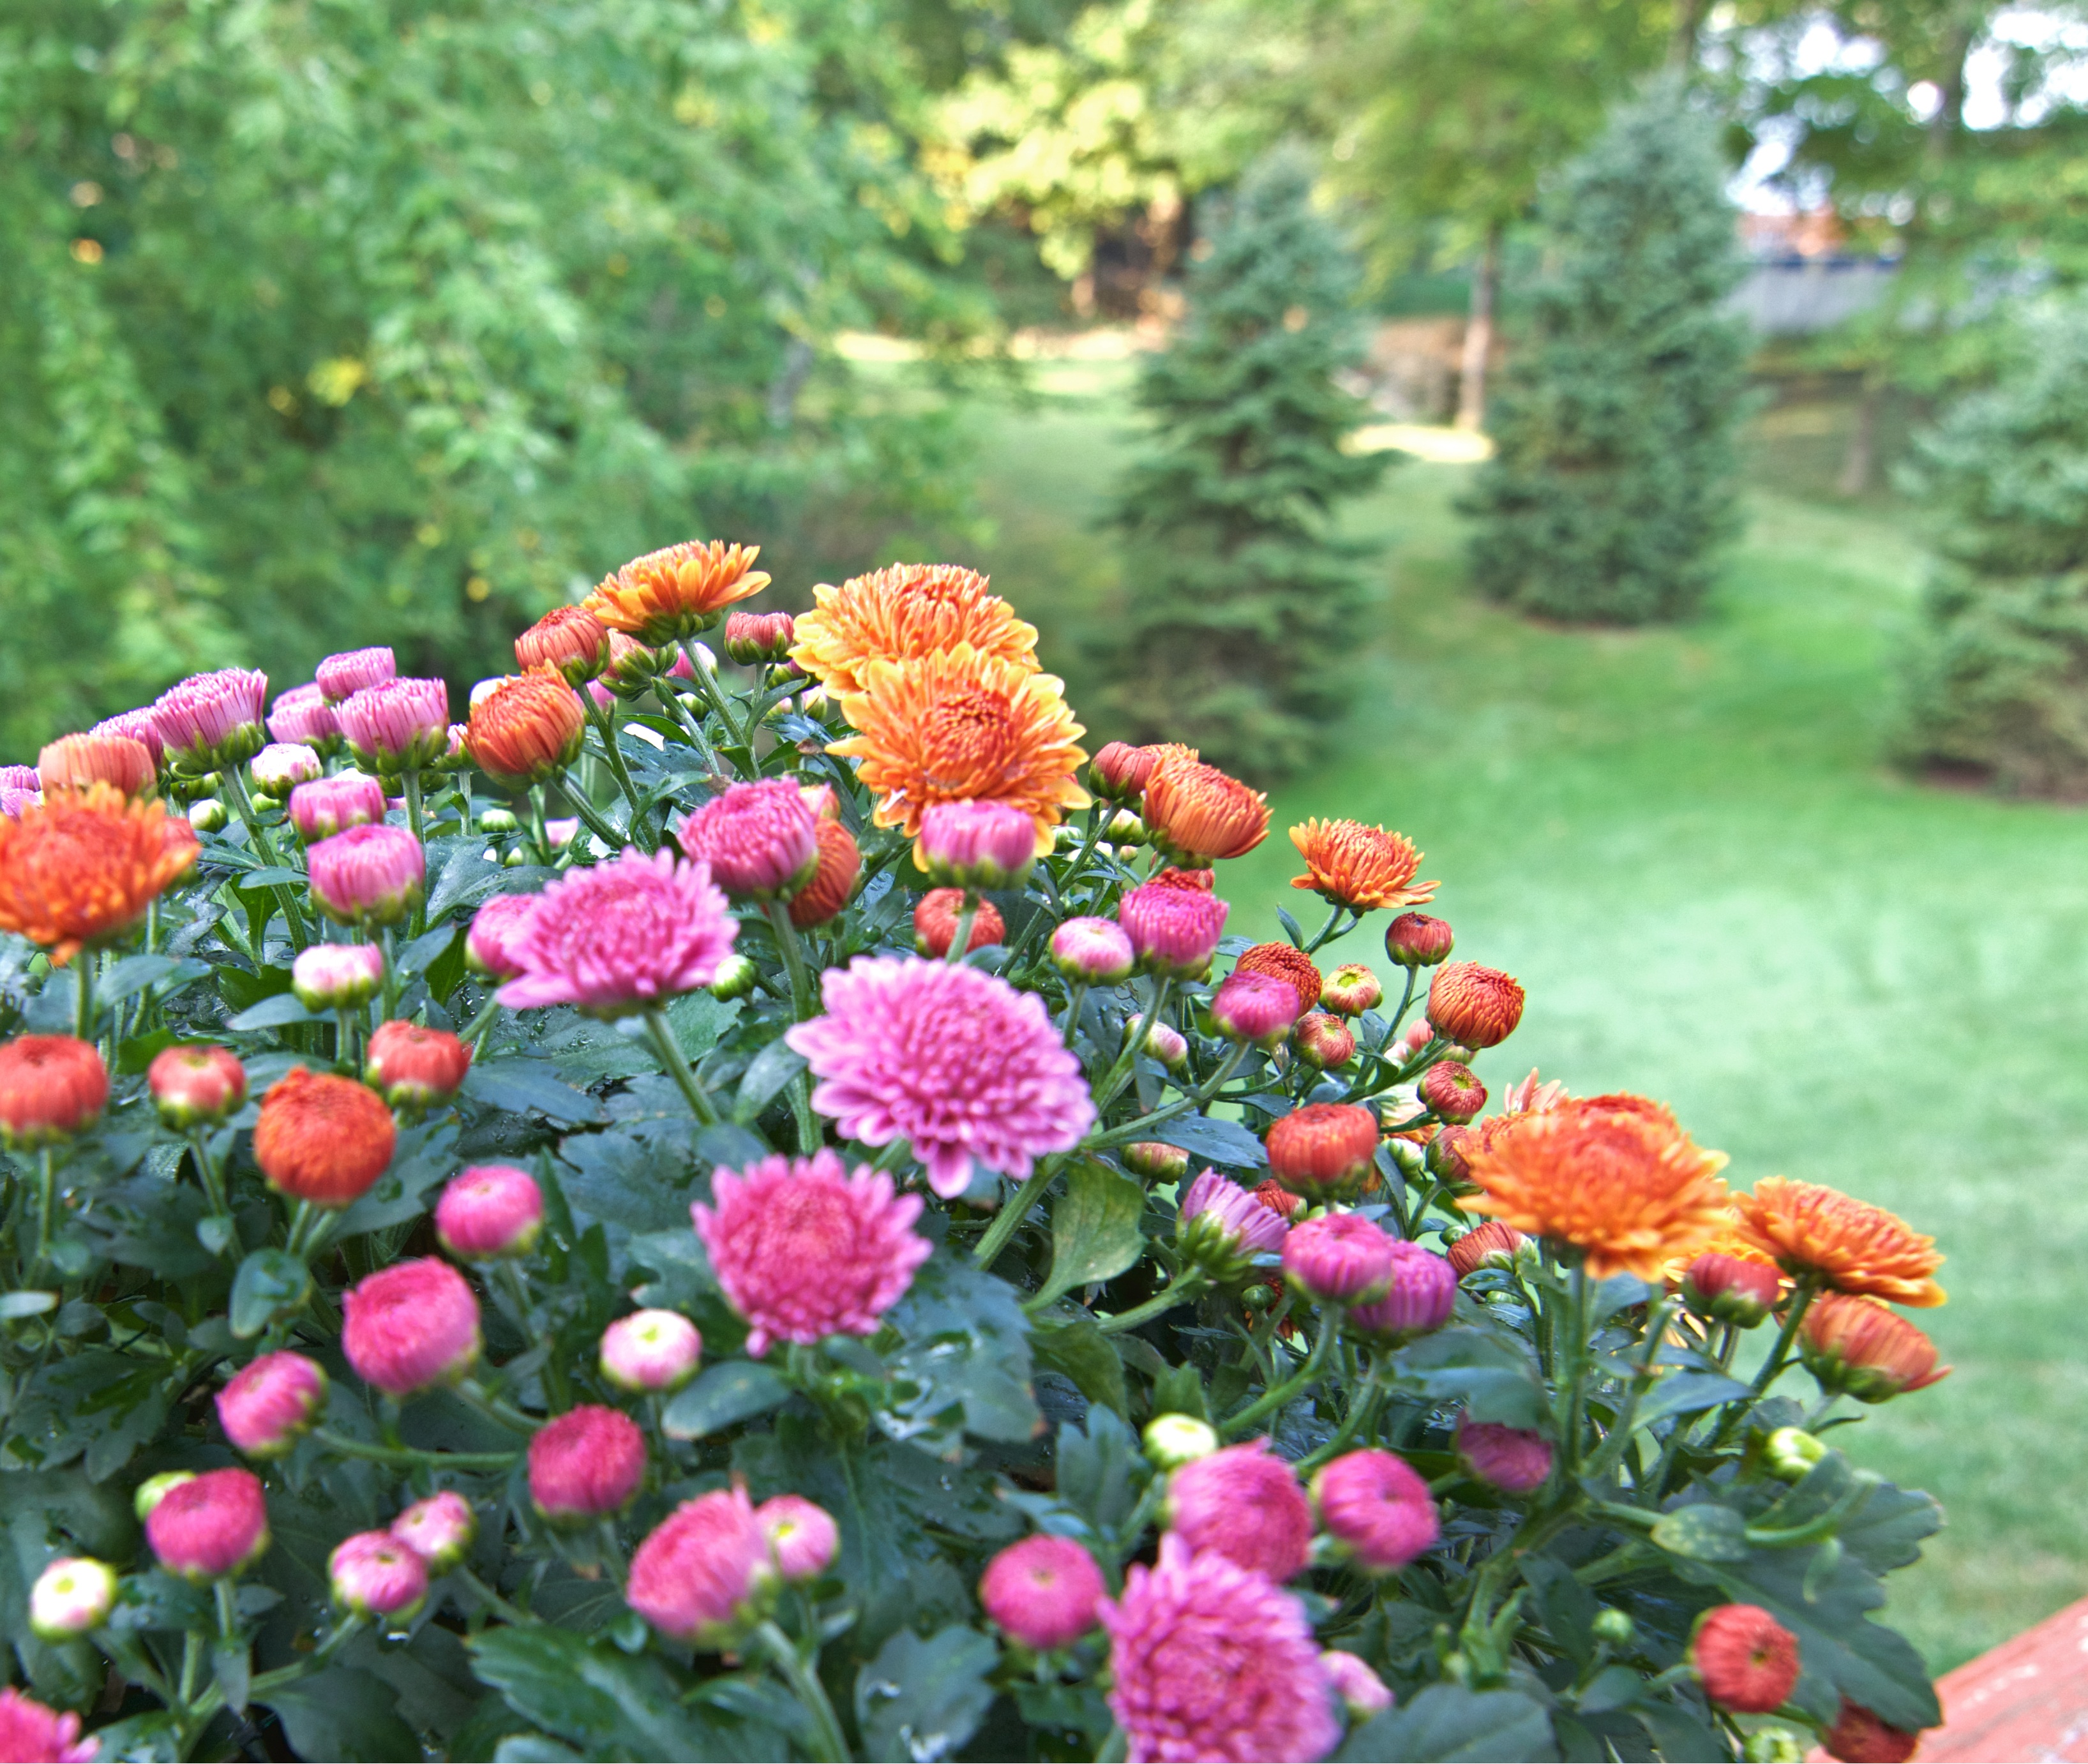
plant, lawn, fall, flower, botany, garden, flora, flowers, shrub, chrysanthemum, floristry, fall flowers, flowering plant, garden roses, daisy family, annual plant, land plant